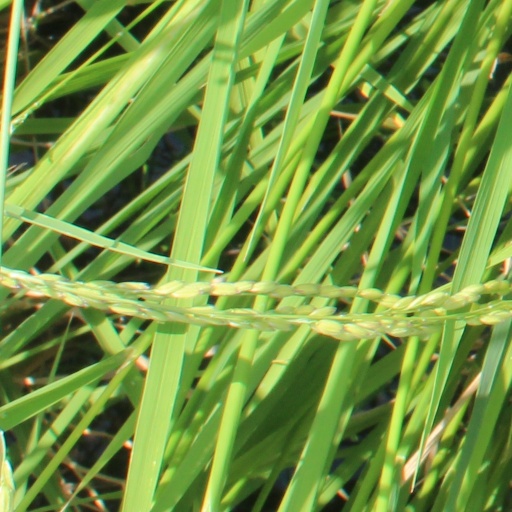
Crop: rice